Renault Novaquatre

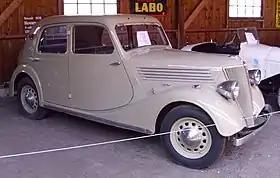
Renault Novaquatre

The Novaquatre is a car first presented in the autumn of 1937 by Renault and produced until 1940. It was presented in 1937 as an economy version of the Primaquatre, combining the body of the little Renault Celtaquatre, with the 2383 cc 4-cylinder water-cooled engine of the larger Renault Primaquatre.